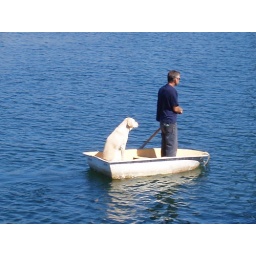
dog in the boat